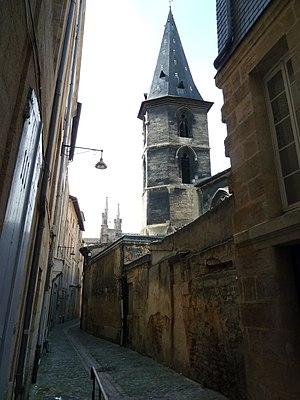
Monuments et lieux touristiques de Bordeaux, ville de Gironde.